Búnker 1 de Camposoto

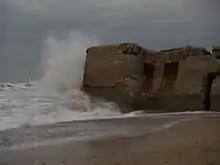

Búnker 1 de Camposoto is a bunker located in San Fernando in the Province of Cádiz, Andalusia, Spain. It was built on Camposoto beach during the Spanish Civil War.